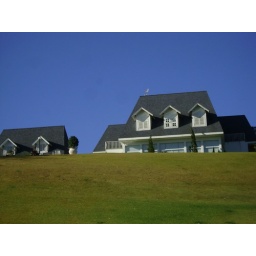
"the house in the hill hides a secret"